Bettino Craxi

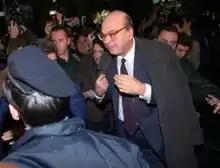
Craxi greeted by a salvo of coins as a sign of loathing by protesters

The last main turning point of Craxi's career began in February 1992, when Socialist MP Mario Chiesa was arrested by police while taking a 7 million lira bribe from a cleaning service firm. Chiesa sought Craxi's protection for nearly a month, but Craxi accused him of casting a shadow on the "most honest party in Italy". Feeling marginalised and unjustly singled out, Chiesa divulged everything he knew to the prosecutors. His revelations brought half of the Milan Socialists and industrialists under investigation; even Paolo Pillitteri, Craxi's own brother-in-law and mayor of Milan, was investigated despite his parliamentary immunity. As a consequence, a team of Milanese judges began investigating specifically the party's financing system.